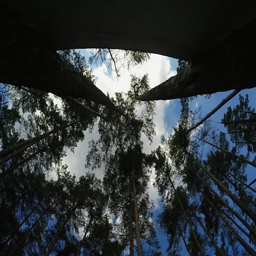
person flying through the barrier on blue sky background